Lyon

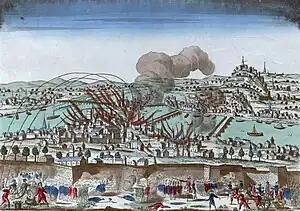
Lyon under siege in 1793

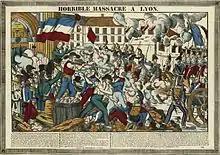
Massacre during the Canut rebellion of 1834

In 1572, Lyon was a scene of mass violence by Catholics against Protestant Huguenots in the St. Bartholomew's Day Massacre. Two centuries later, Lyon was again convulsed by violence during the French Revolution, when the citizenry rose up against the National Convention and supported the Girondins. The city was besieged by Revolutionary armies for over two months before it surrendered in October 1793. Many buildings were destroyed, especially around the Place Bellecour, and Jean-Marie Collot d'Herbois and Joseph Fouché administered the execution of more than 2,000 people. The Convention ordered that its name be changed to "Liberated City", and a plaque was erected that proclaimed "Lyons made war on Liberty; Lyons no longer exists". A decade later, Napoleon ordered the reconstruction of all the buildings demolished during that period.